Tyler City Hall

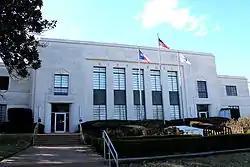
City Hall in 2014

The Tyler City Hall at 212 N. Bonner Ave. in Tyler, Texas was built in 1938. It was designed by architect T. Shirley Simons, Sr. It was listed on the National Register of Historic Places in 2007. The listing included one contributing building and one contributing site on .